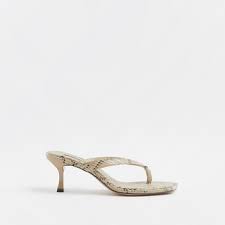
Label: Clog